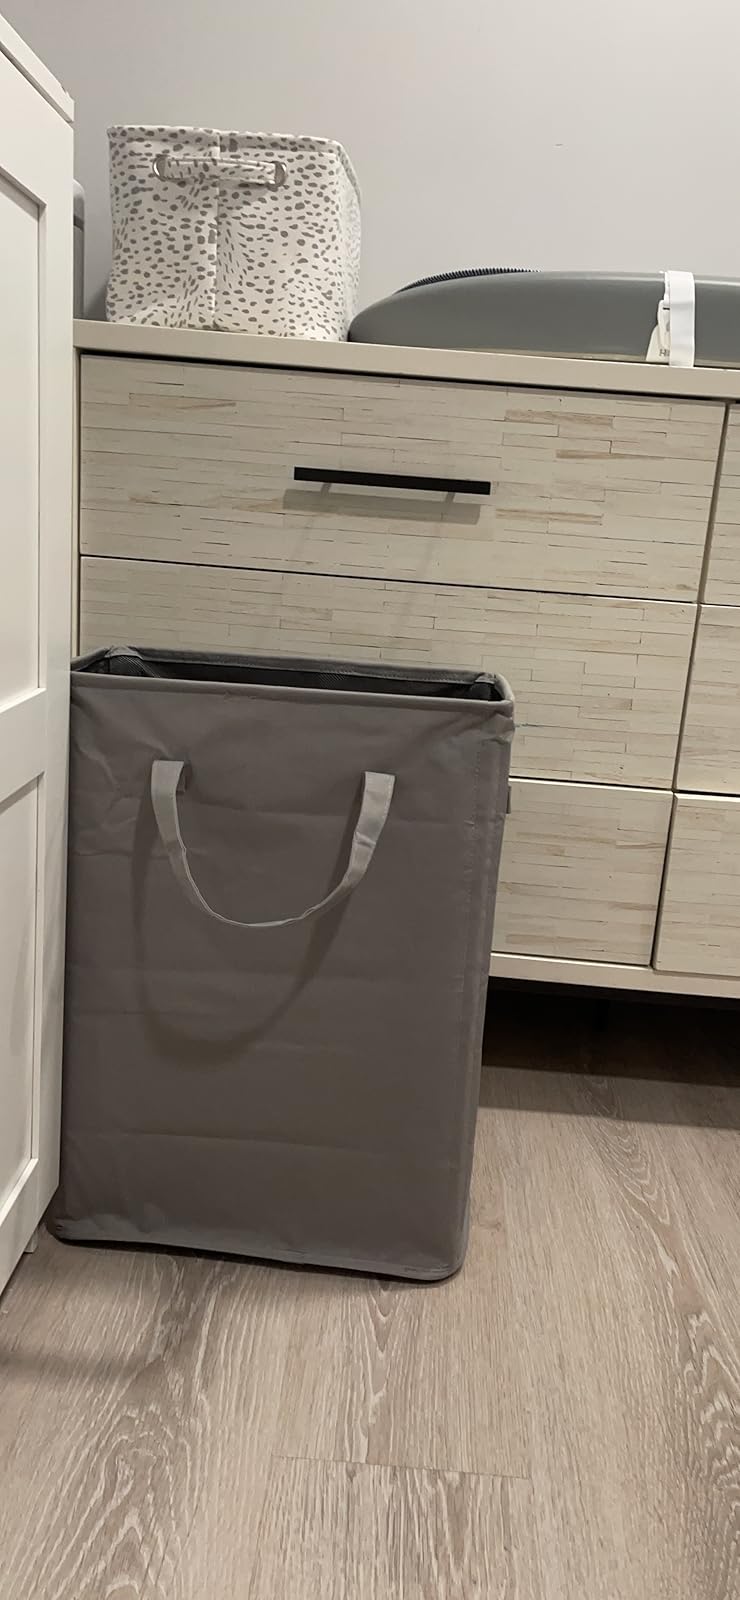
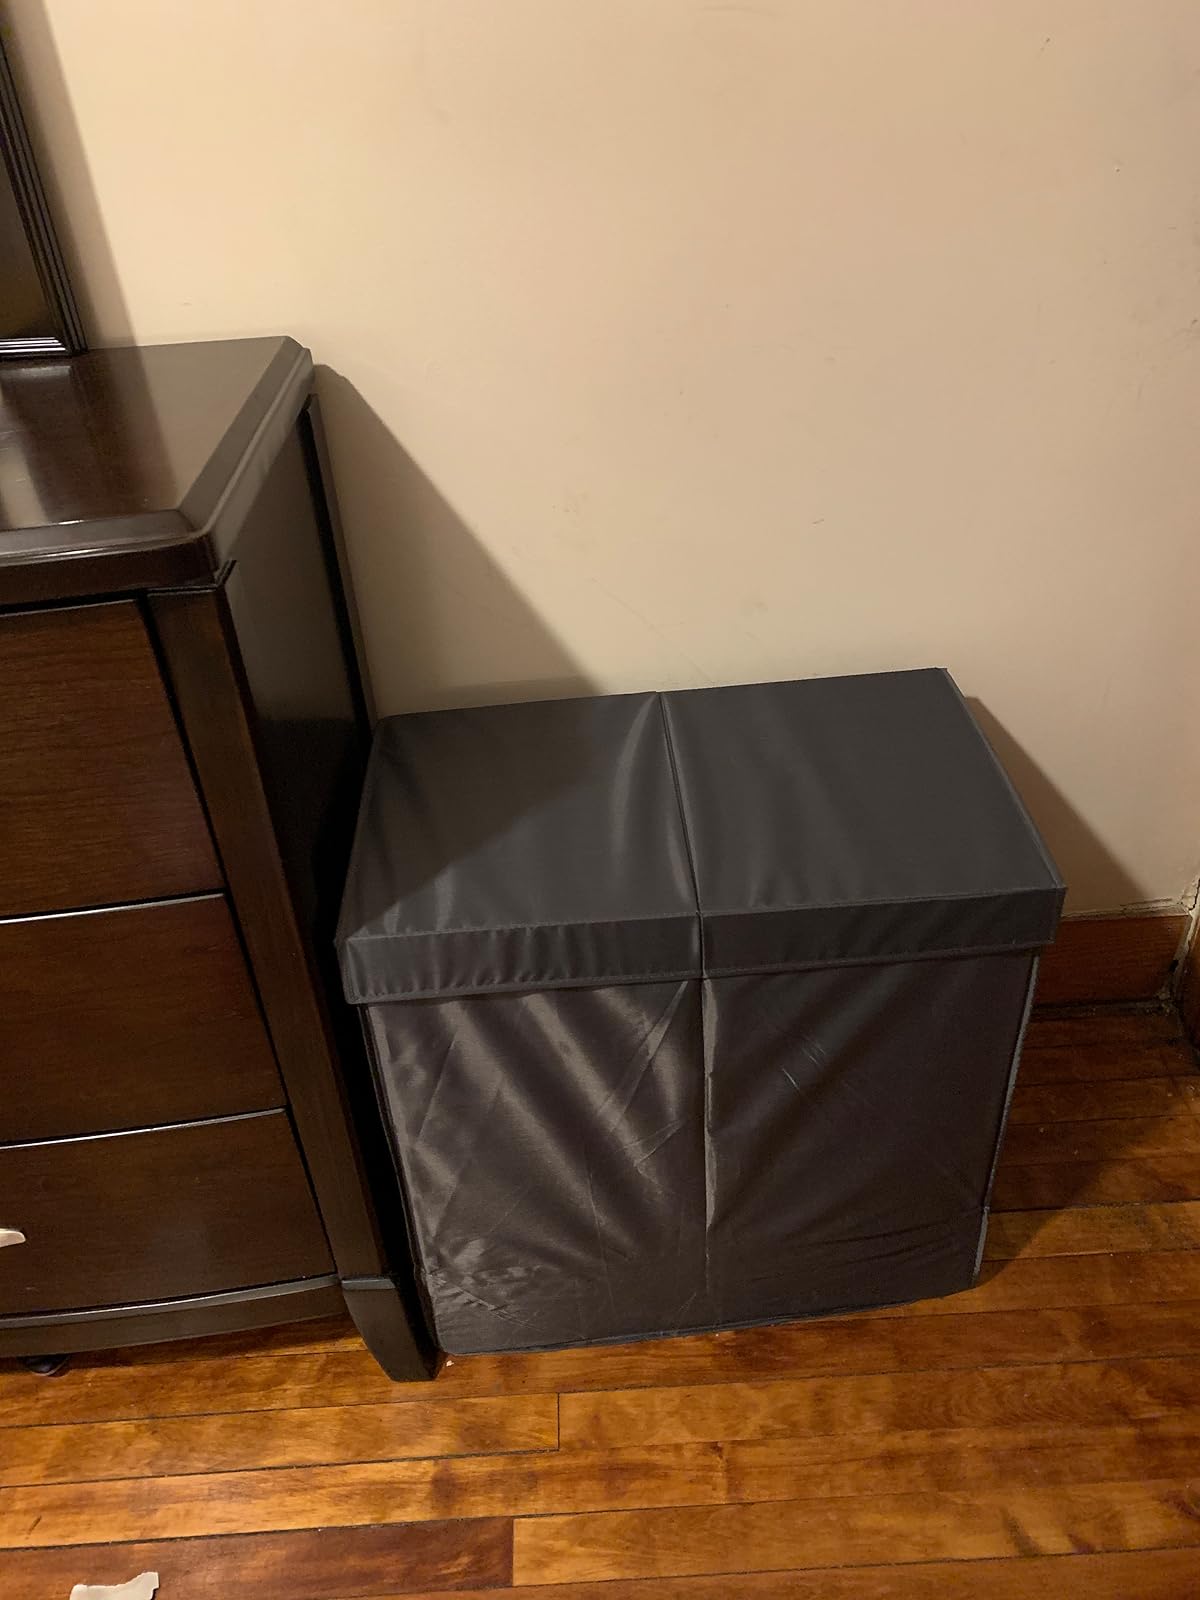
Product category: items_hamper
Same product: no